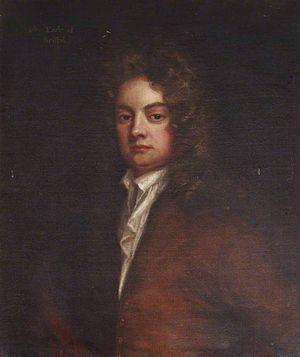
John Hervey, 1ᵉʳ comte de Bristol était un homme politique anglais.
La circonscription de Bury St Edmunds est une circonscription électorale anglaise située dans le Suffolk et représentée à la Chambre des Communes du Parlement britannique..